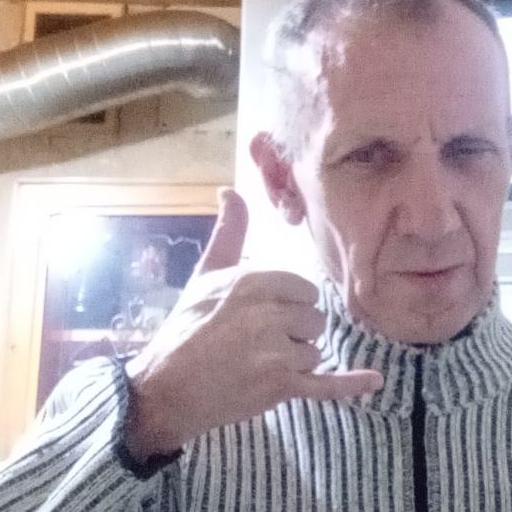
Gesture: call